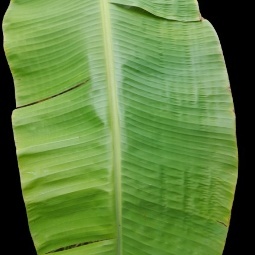
Label: Calcium